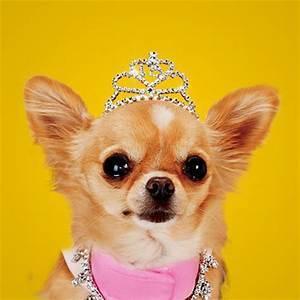
dog